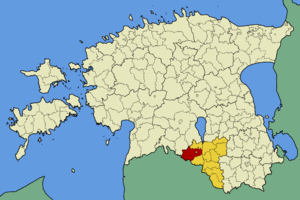
La commune de Helme est une municipalité rurale du Comté de Valga en Estonie. Sa superficie est de 313 km² et elle compte 2 440 habitants.